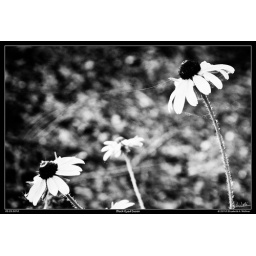
Its black-eyed susan season here in Louisiana. Something about black-eyed susans in black and white makes sense to my eyes.